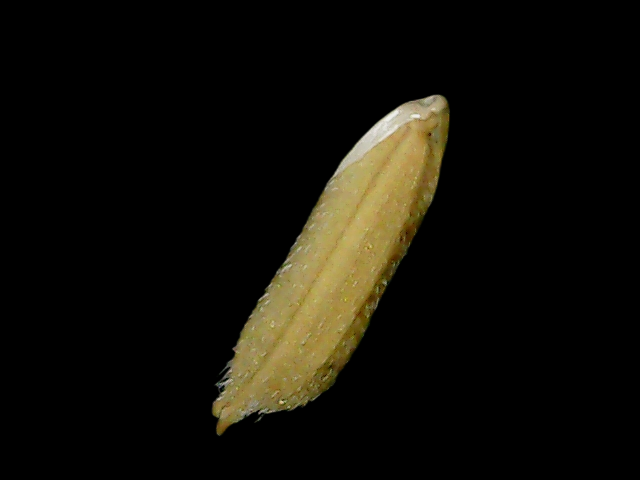
Rice variety: Bd49